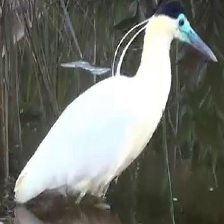
Species: CAPPED HERON
Scientific name: PILHERODIUS PILEATUS
ImageNet parent category: little_blue_heron